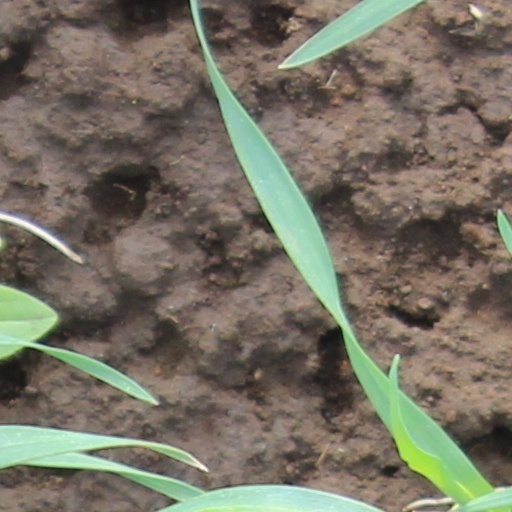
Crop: wheat